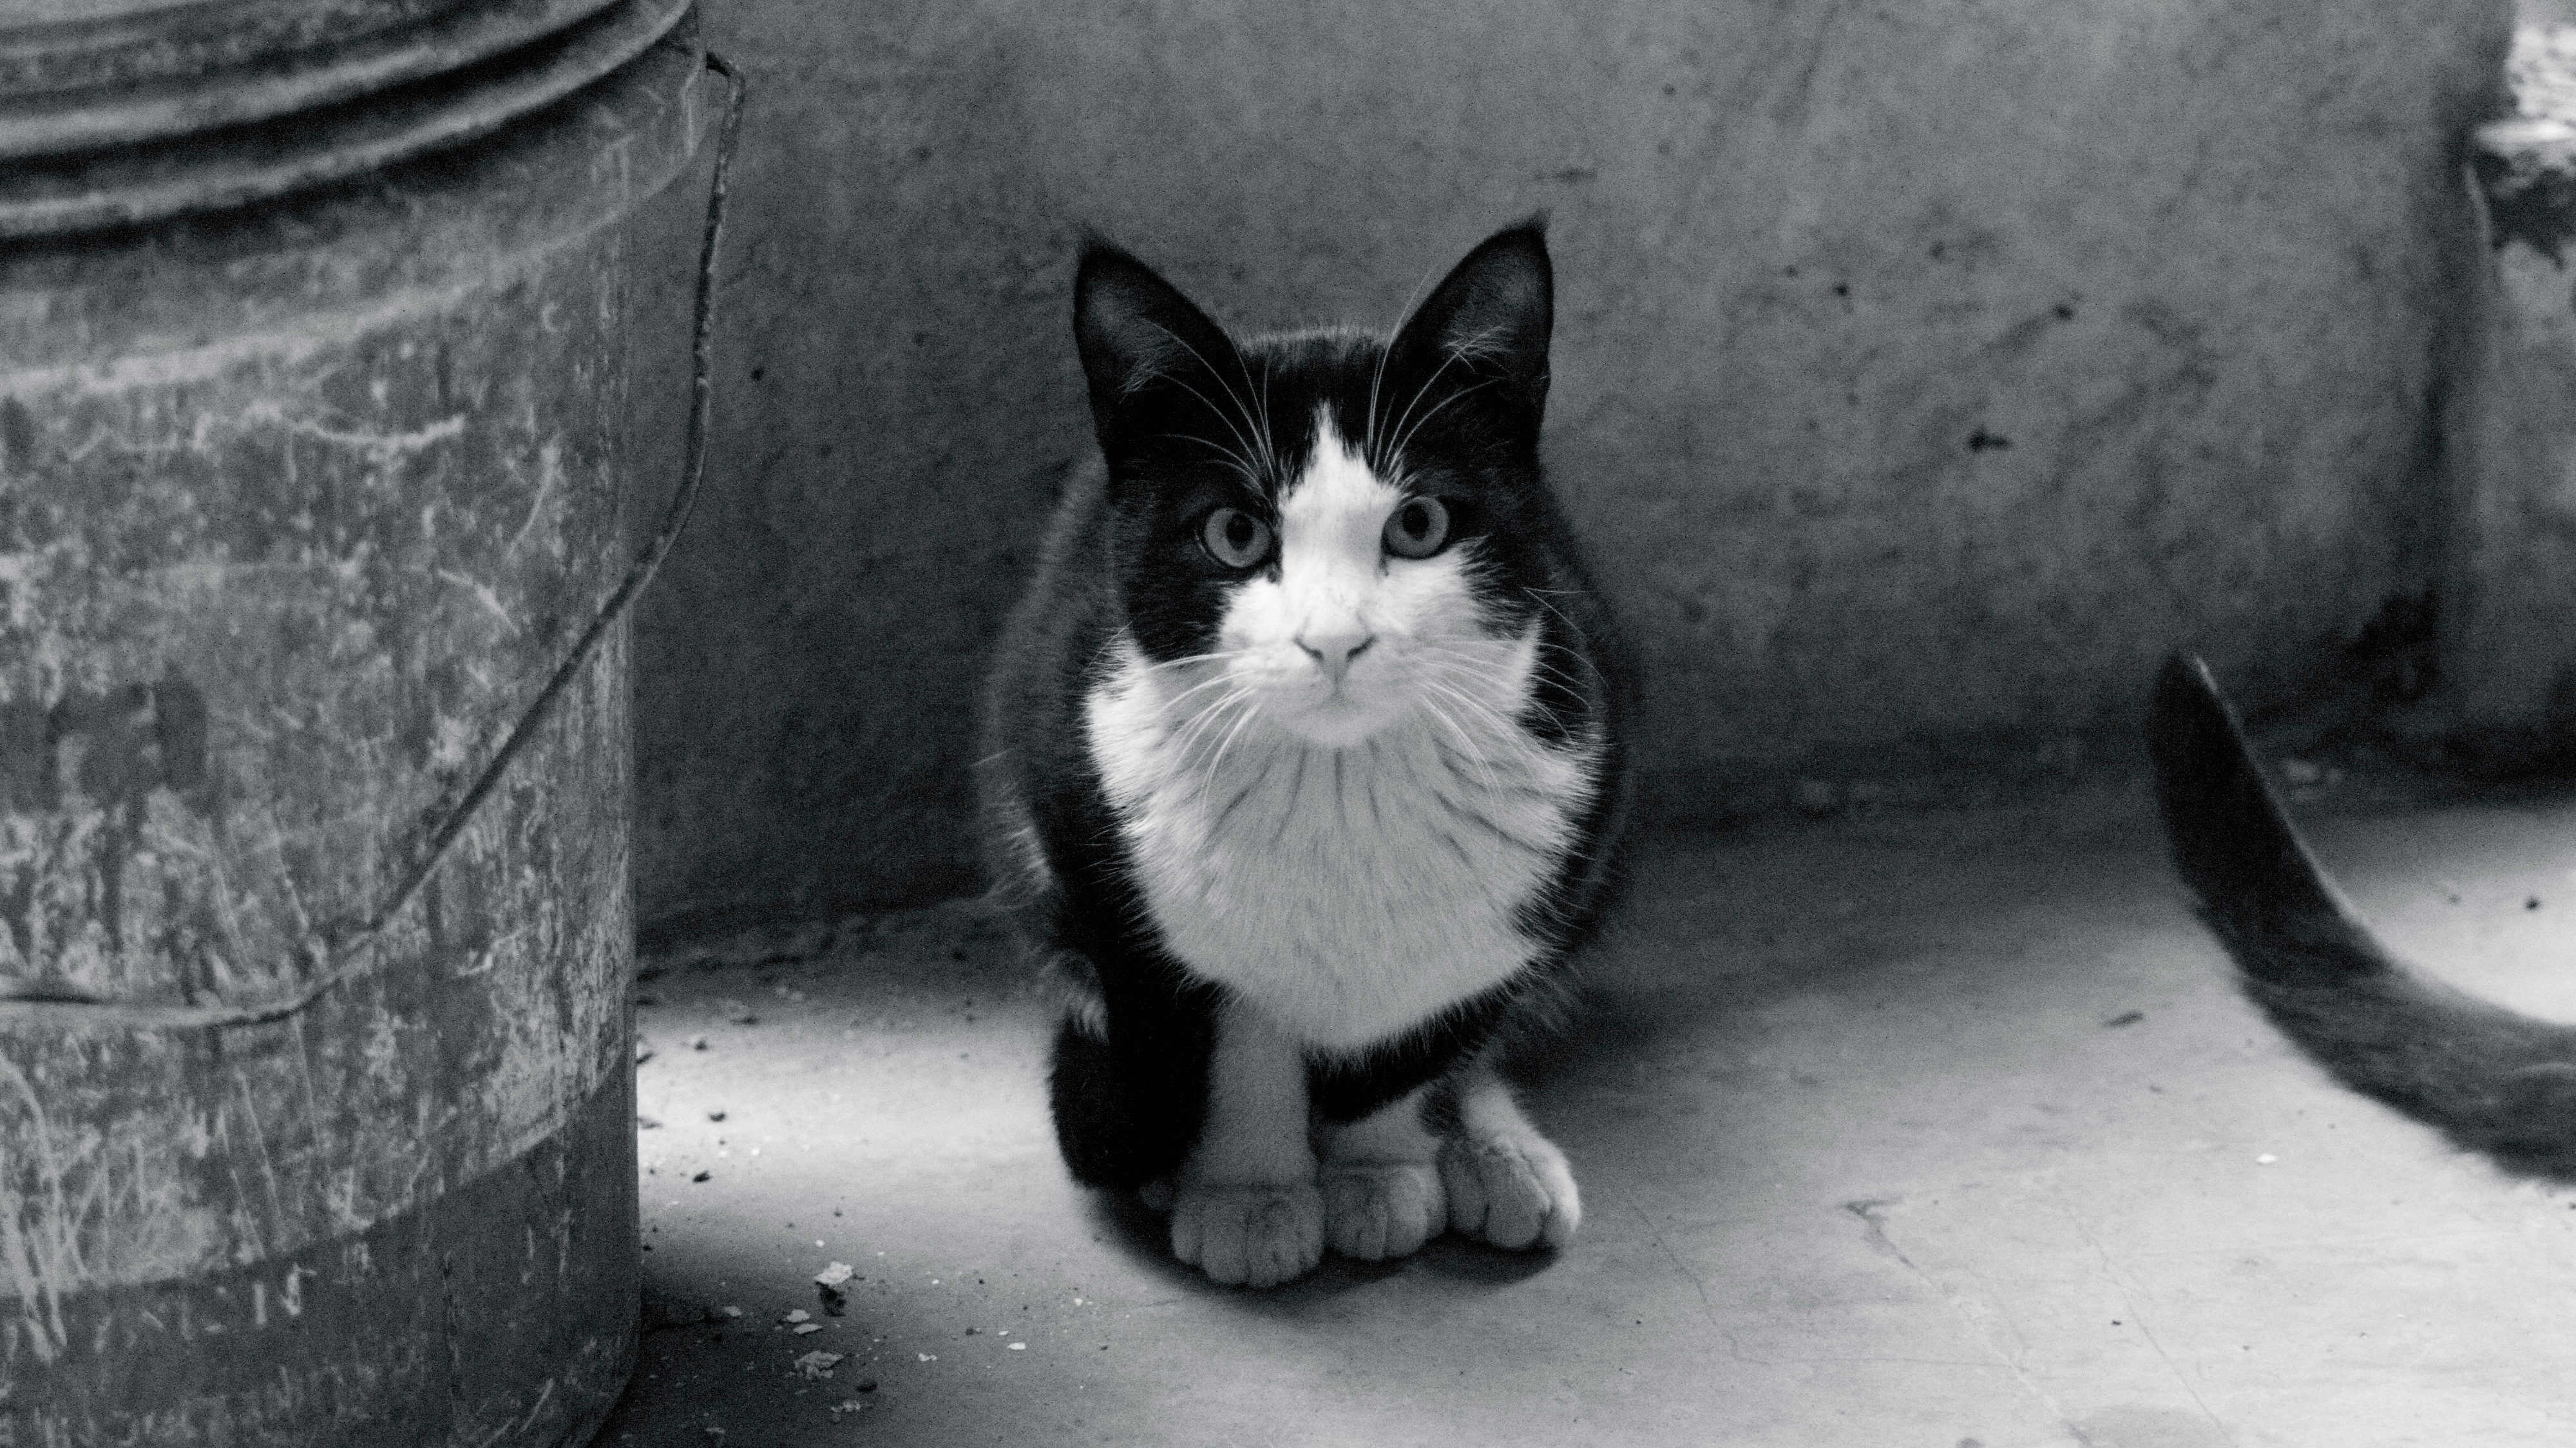
black and white, white, kitten, cat, mammal, black cat, black, monochrome, whiskers, vertebrate, monochrome photography, small to medium sized cats, cat like mammal